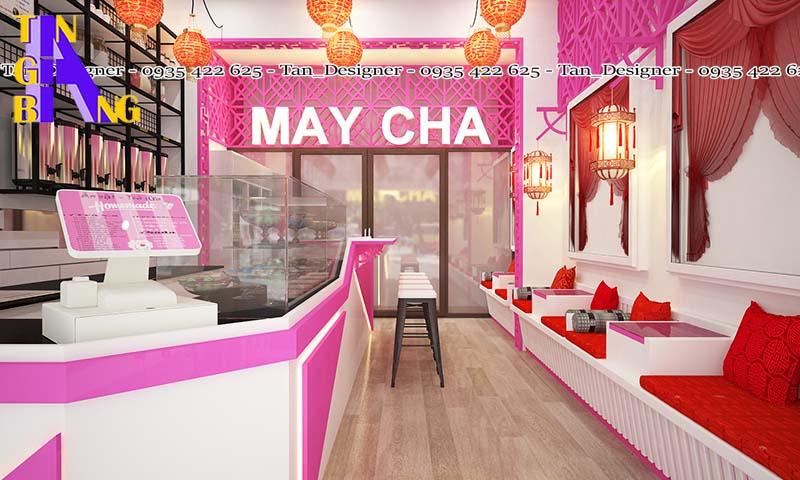
có những chiếc ghế đệm màu đỏ xuất hiện ở bên cạnh một bức tường